Battle of Dallas

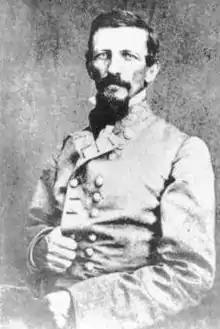
Alexander Stewart

By the morning of May 25, Hardee's corps reached a defensive position east of Dallas and Polk's corps deployed on Hardee's right flank. Farther to the northeast, Hood's corps arrived at New Hope Church and began digging rifle pits and building breastworks. Hood placed Stevenson's division on the right flank, Stewart's division in the center, reinforced by one of Stevenson's brigades, and Hindman's division on the left flank. Confederate observers on Elsberry Mountain reported dust clouds approaching from the north. Hooker's XX Corps left Burnt Hickory and crossed a bridge over Pumpkinvine Creek after driving off some Confederates trying to burn the span. At a fork in the road, John W. Geary's division took the left fork, while the divisions of Alpheus S. Williams and Daniel Butterfield took the right fork. When Geary's troops discovered that they were facing Hood's corps, the other two divisions were hastily recalled to the left fork.